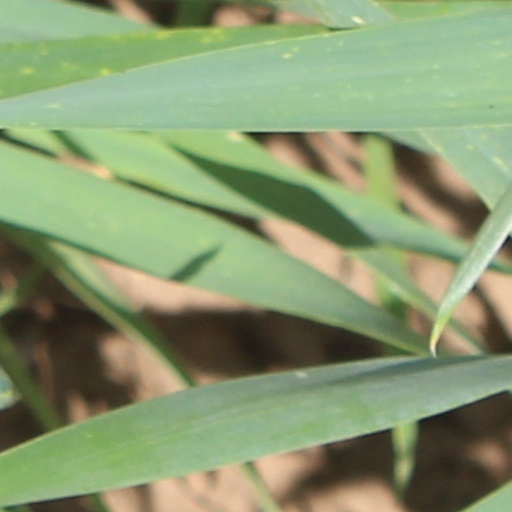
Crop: wheat